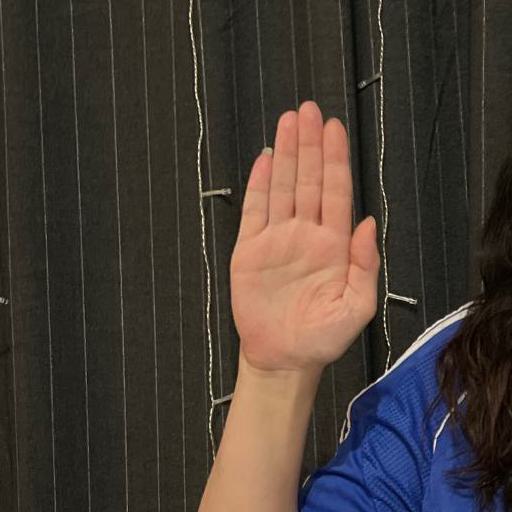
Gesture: stop